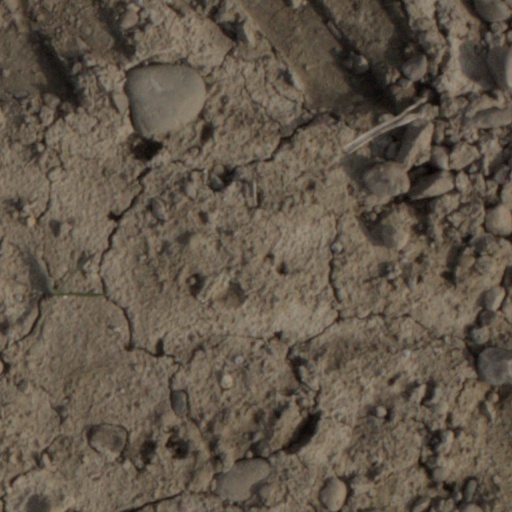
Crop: wheat